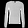
Label: Pullover